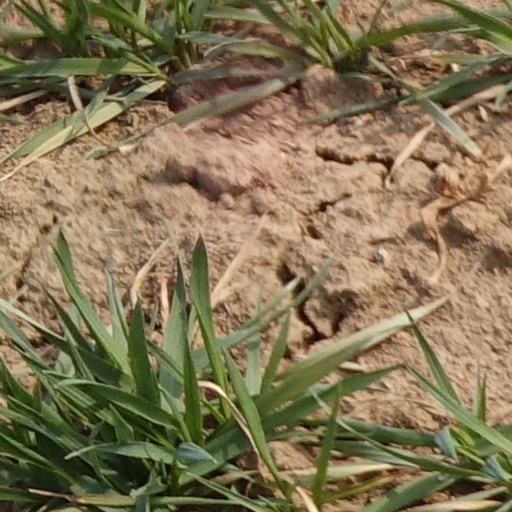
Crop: wheat